Balut (song)

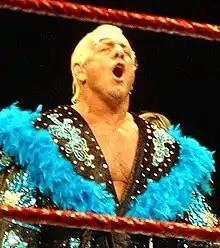
The track samples a quote from wrestler Ric Flair "(pictured)", also known as "I Da! Ba-Loot!"

Described as "slinky", "sultry" and "laid-back", "Balut" is a downtempo rap song characterized by a bass-heavy lo-fi beat and "ethereal, melodic flourishes" of piano. The song was noted to be inspired by boom bap and 1990s hip hop music. Lyrically, the song finds Doja Cat boasting about herself and her work from an "insightful but confident" perspective, setting herself apart from her peers. She also dismisses rumors and speculations such as drug use. She utilizes a "backpack rap" flow and a complex rhyme structure, in addition to her inclusion of metaphors and wordplay.